Embassy Theatre (New York City)

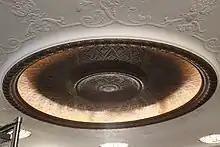
The large recessed ceiling dome

On the north and south walls of the auditorium are four piers. Each pier contains oval marble panels surrounded by floral designs, as well as gilded lighting fixtures above the marble panels. These piers were originally decorated with gilded details, and damask curtains were draped between the piers. The piers are topped by arches containing grotesque heads. The lighting fixtures were designed so they appeared to be resting on mermaids' backs. Air vents were placed within the bottoms of each pier. This created what "Exhibitor's Trade Review" magazine called "the latest and most effective heating and ventilation system". The walls are topped by a cornice with brackets and paneling; this cornice contains some air-conditioning grilles. There were formerly "gilded Hermes" above some of the piers.